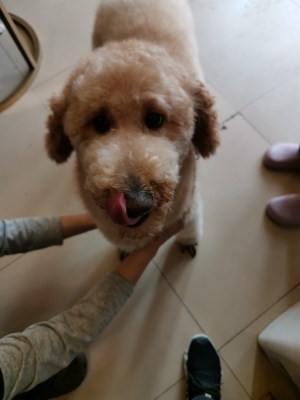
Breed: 2925-n000114-toy_poodle